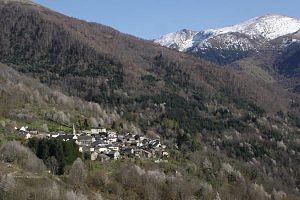
Village de Gestiès (Haute-Ariège), sous le Pic de Baljésou
Gestiès est une commune française, frontalière avec l'Andorre par la montagne, située dans le département de l'Ariège en région Occitanie.